Timeline of Extinction Rebellion actions

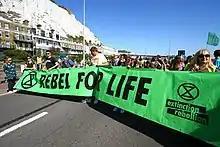
The protesters blocked the Bristol Bridge on 21 September 2019

On 13 and 14 July a weekend of protest was held in East London, with a series of seven-minute Dalston traffic blockades, a mass bike ride through the A10, Olympic park traffic blocks, a people's assembly outside Hackney Town Hall, and all-day talks and panels in London Fields. This was the predecessor to a "Summer Uprising" from 08:00 on 15 July to 11:00 on 20 July, in Bristol, Leeds, Cardiff, Glasgow and London. Protests in the different cities focused on different threats: rising sea levels, floods, wildfires, crop failures and extreme weather, with a different coloured boat marked "Act Now" and other messages in each location. There was significant disruption to traffic in protest locations.